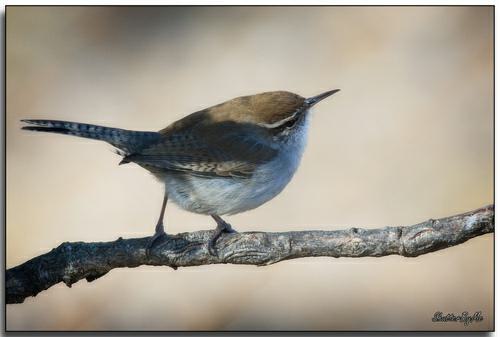
A photo of a bewick wren